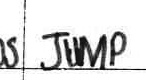
Label: jump